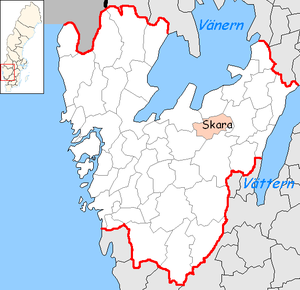
Skara kommun
Skara kommune ligger i det svenske län Västra Götaland, i landskapet Västergötland. Kommunens administrationscenter ligger i byen Skara.